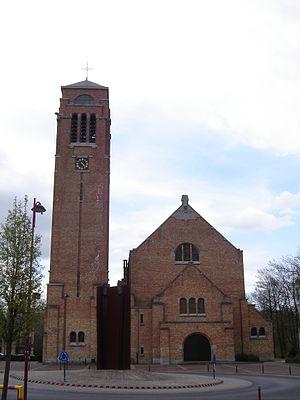
Huibrecht Hoste ou Huib Hoste, né le 6 février 1881 à Bruges et décédé le 18 août 1957 à Hove dans la province d'Anvers, est un architecte et urbaniste belge.
27 février : chute du gouvernement Theunis I. Le roi nomme à nouveau Georges Theunis formateur.